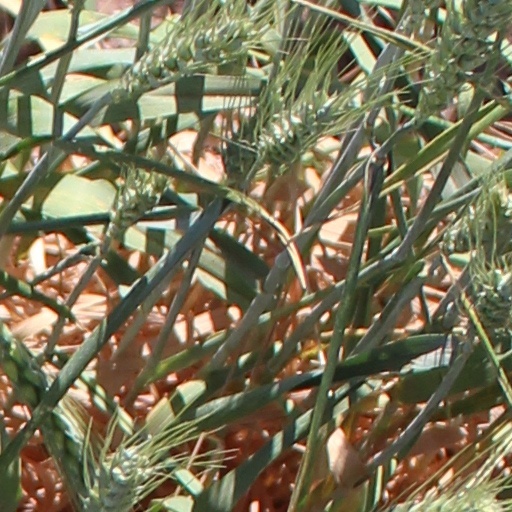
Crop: wheat